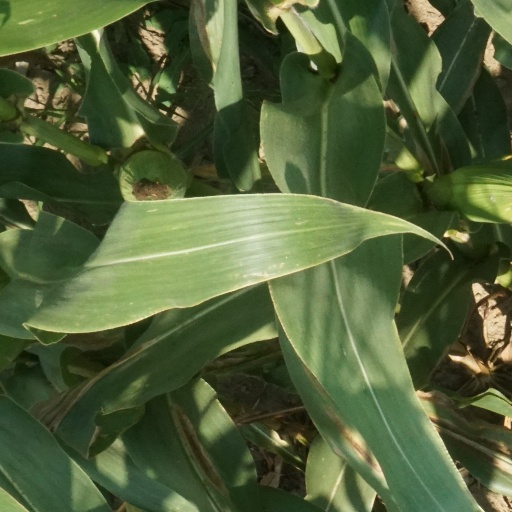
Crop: maize; corn